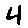
Label: 4